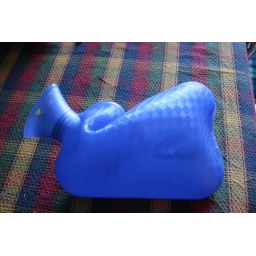
Look what happens to a hot water bottle frozen by leaving in the car overnight